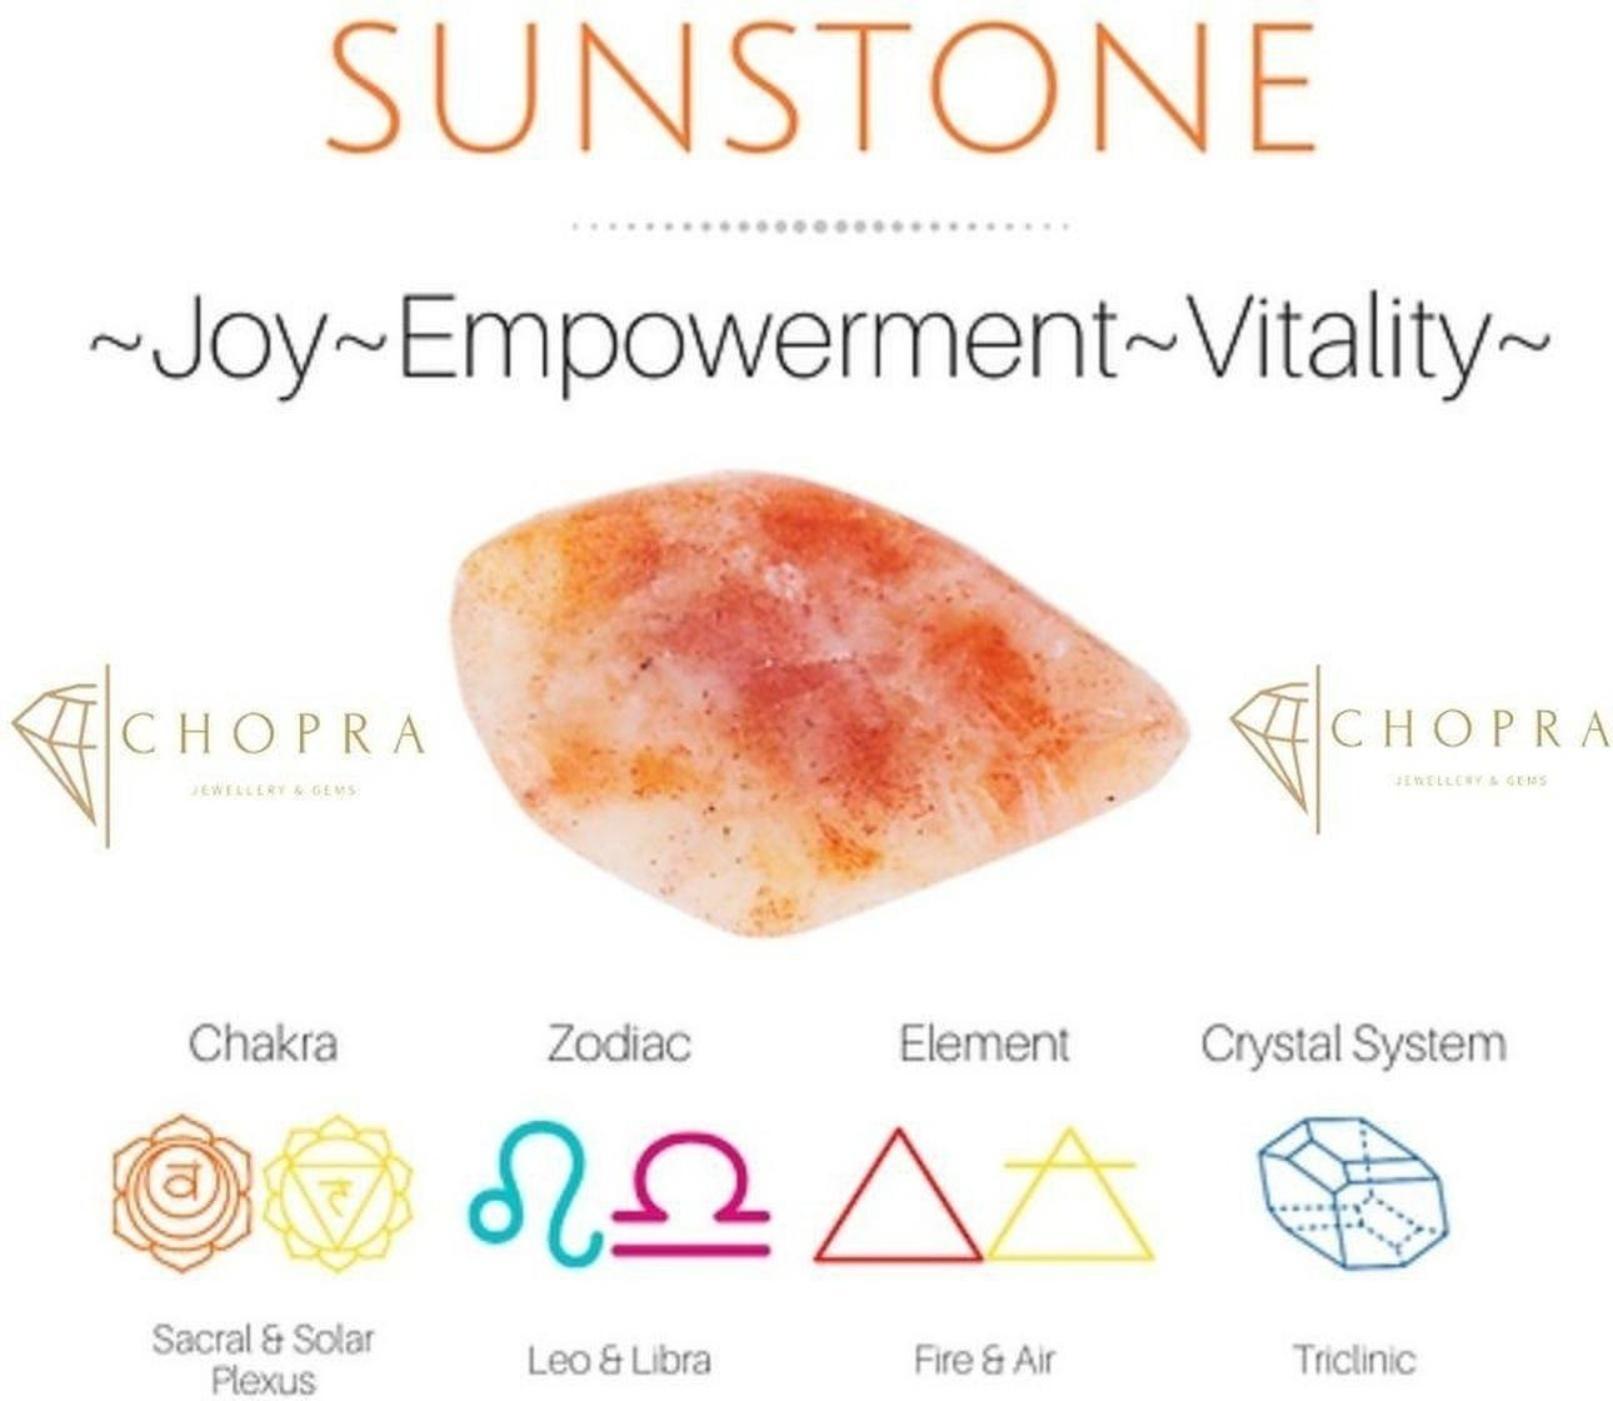
Chopra Gems Brass Sunstone Loose Gemstone Brown (Men and Women)
Type: Necklaces & Pendants
Brand: Chopra Gems & Jewellery
Price: Rs. 499
Chopra Gems
Features: Sunstone loose gemstone,Collection contemporary,Occasion everyday, workwear
Included: 1 Sunstone Loose Gemstone